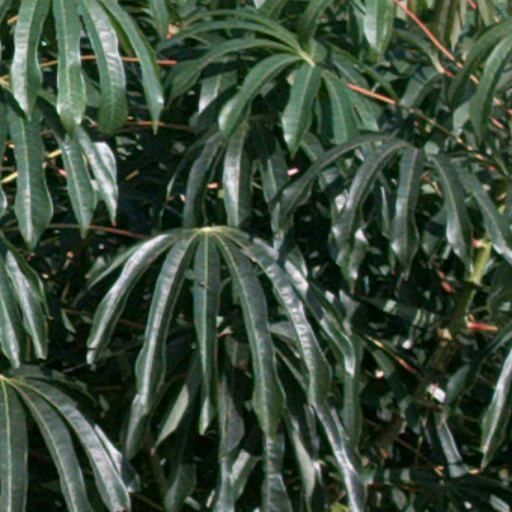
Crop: cassava